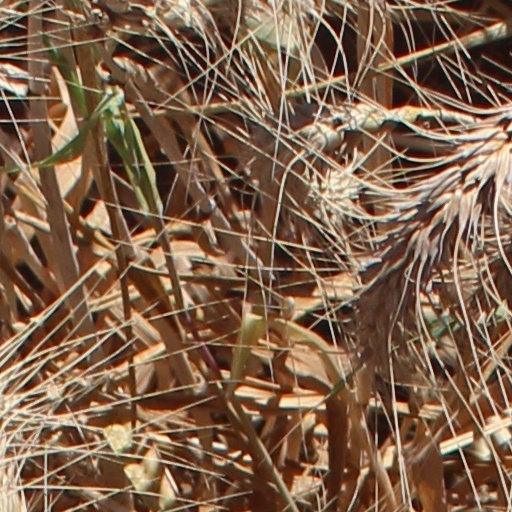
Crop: wheat